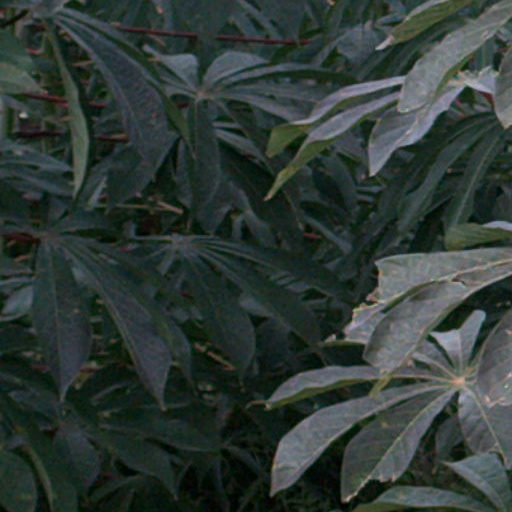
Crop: cassava